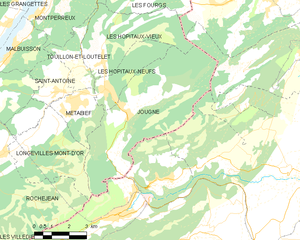
Jougne est une commune française située dans le département du Doubs, en région Bourgogne-Franche-Comté. Les habitants se nomment les Jougnards et Jougnardes.